Sangre de Cristo Mountains

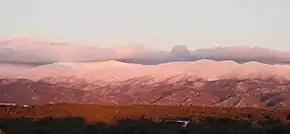
Sangre de Cristo Mountains to the East of Santa Fe, taken during a winter sunset after a snowfall on 29 January 2013

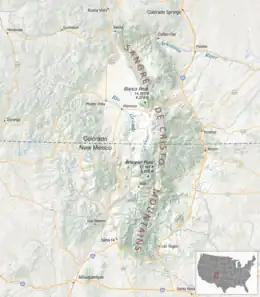
Sangre de Cristo Mountain Range

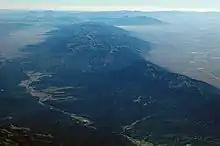
Oblique air photo of northern Sangre de Cristo Range, looking south with Great Sand Dunes near central horizon

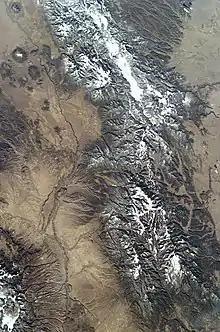
February 2003 astronaut photography of the Sangre de Cristo Mountains from Santa Fe (bottom center) to north of Taos, taken from the International Space Station. Santa Fe Baldy peak at lower right. Valley of the Rio Grande, including the Rio Grande Gorge, west of the mountains.

Much of the mountains are within various National Forests: the Rio Grande and San Isabel in Colorado, and the Carson and Santa Fe in New Mexico. These publicly accessible areas are managed by the United States Forest Service and are popular for hunting, camping, hiking, mountain biking, backpacking, climbing, and cross-country and downhill skiing.